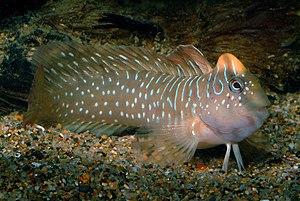
Salaria est un genre de poissons osseux de la famille des Blenniidae.
La Blennie paon est un poisson de la famille des Blenniidae qui se rencontre dans l'Atlantique Est, des côtes françaises jusqu'à celles du Maroc mais également en Méditerranée, en mer Noire et dans le canal de Suez.